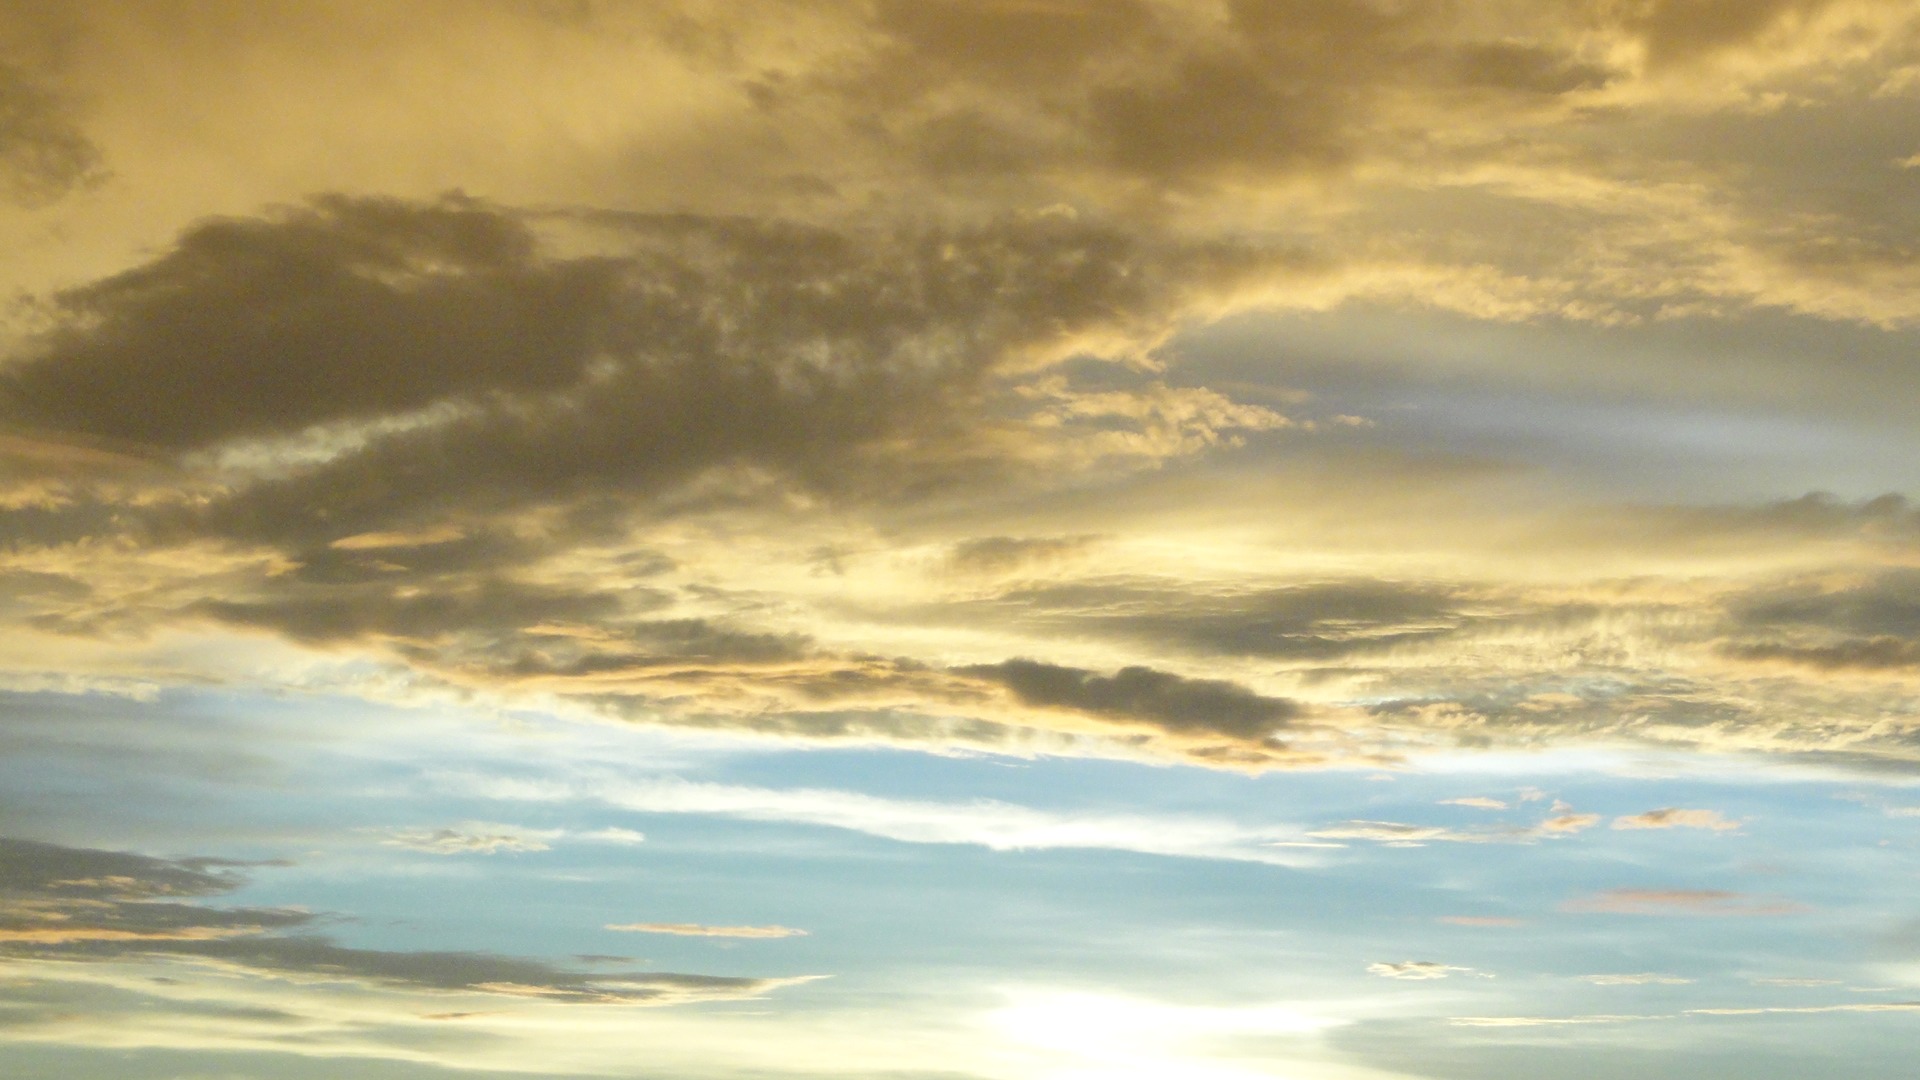
nature, horizon, cloud, sky, sun, sunrise, sunset, prairie, sunlight, morning, dawn, atmosphere, dusk, daytime, environment, evening, tranquil, scenic, weather, cumulus, cloudscape, outdoors, meteorology, afterglow, meteorological phenomenon, red sky at morning